Question: Where is the white sheet?
Tambaya: Ina farin shinfiɗan?
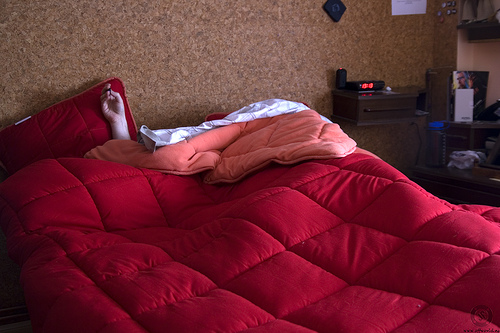
Answer: Under the red blanket.
Amsa: A ƙasan jan bargon.